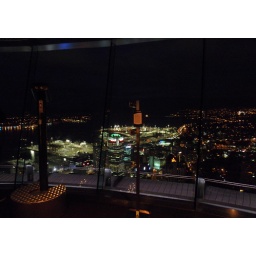
in sky tower